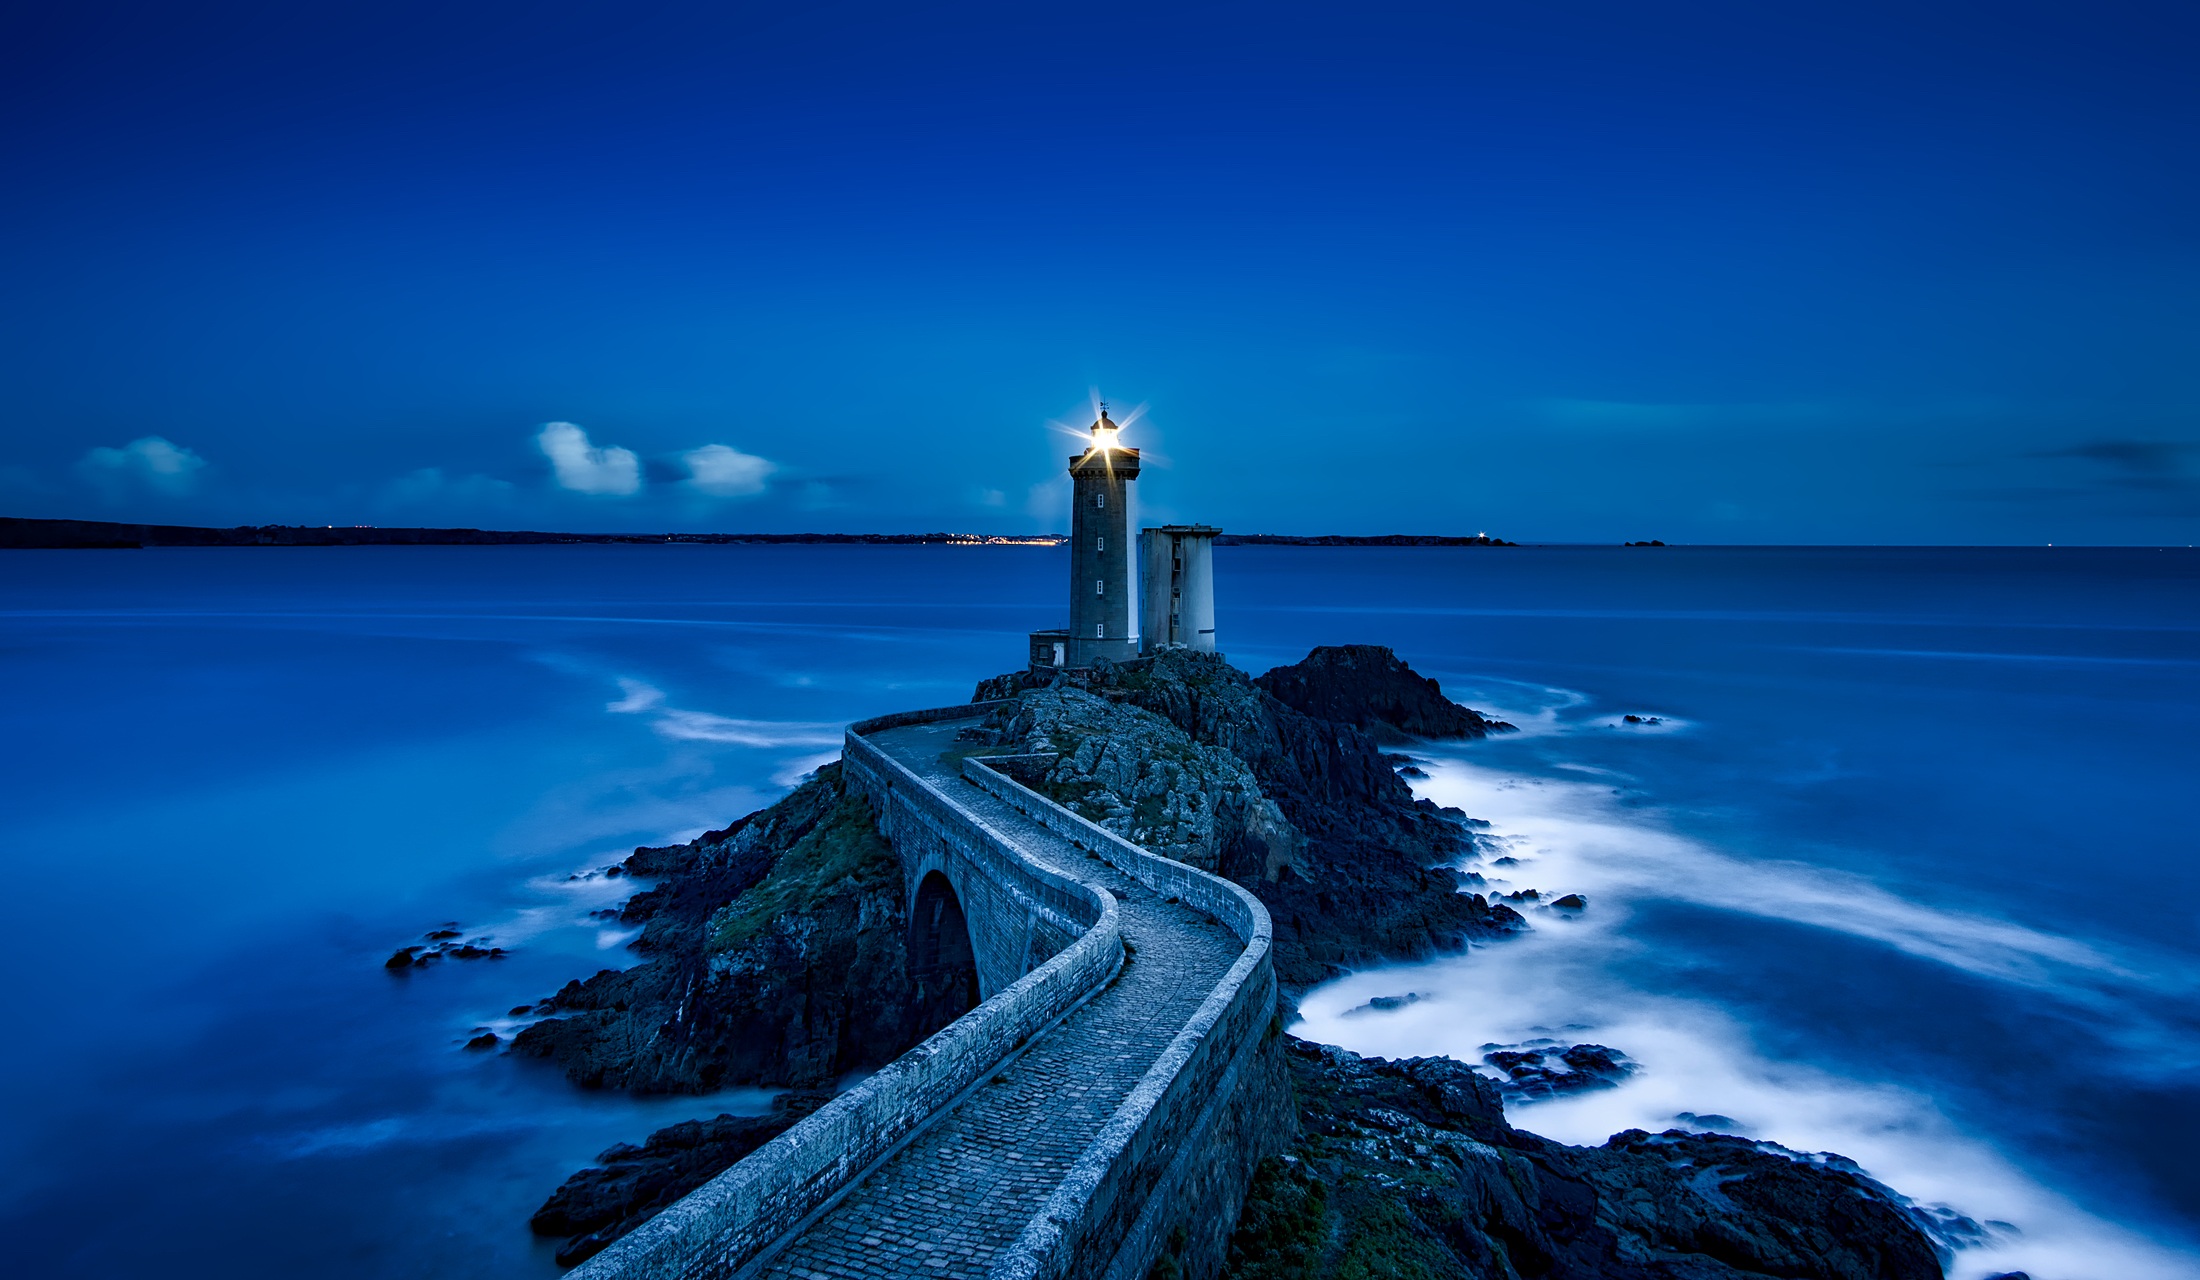
sea, coast, water, ocean, horizon, lighthouse, sky, sunset, night, shore, wave, dawn, atmosphere, wall, walkway, panorama, beam, dusk, france, evening, reflection, tower, landmark, blue, terrain, moonlight, outdoors, hdr, lights, waves, clouds, beautiful, cape, islet, plouzane, wind wave